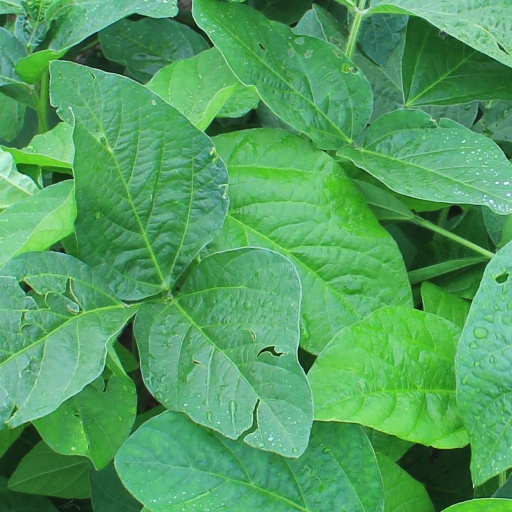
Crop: soybean